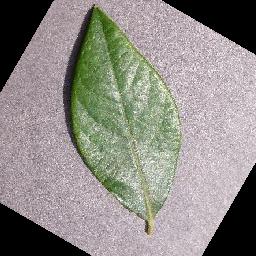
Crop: blueberry
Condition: healthy